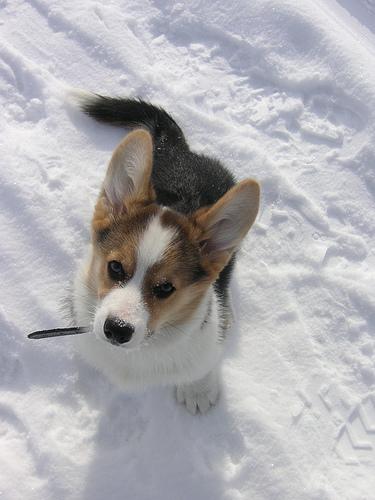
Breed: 205-n000029-Pembroke